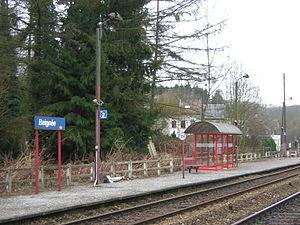
Beignée est un village immédiatement voisin de Ham-sur-Heure, dans la province de Hainaut avec lequel il ne forme plus qu'une seule agglomération. Sis sur l'Eau d'Heure, un affluent de la Sambre, il fait partie de la nouvelle commune de Ham-sur-Heure-Nalinnes, dans la province de Hainaut, en Région wallonne de Belgique. On nomme les habitants de Beignée des Beignetïs ou Beintîs.
La gare de Beignée est un point d'arrêt de la ligne 132 de Charleroi à Couvin, située dans le village de Beignée sur le territoire de la commune de Ham-sur-Heure-Nalinnes dans la province de Hainaut.